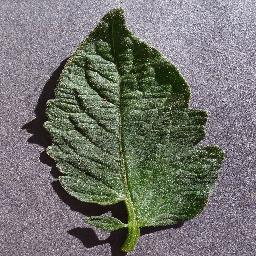
Label: Tomato___healthy